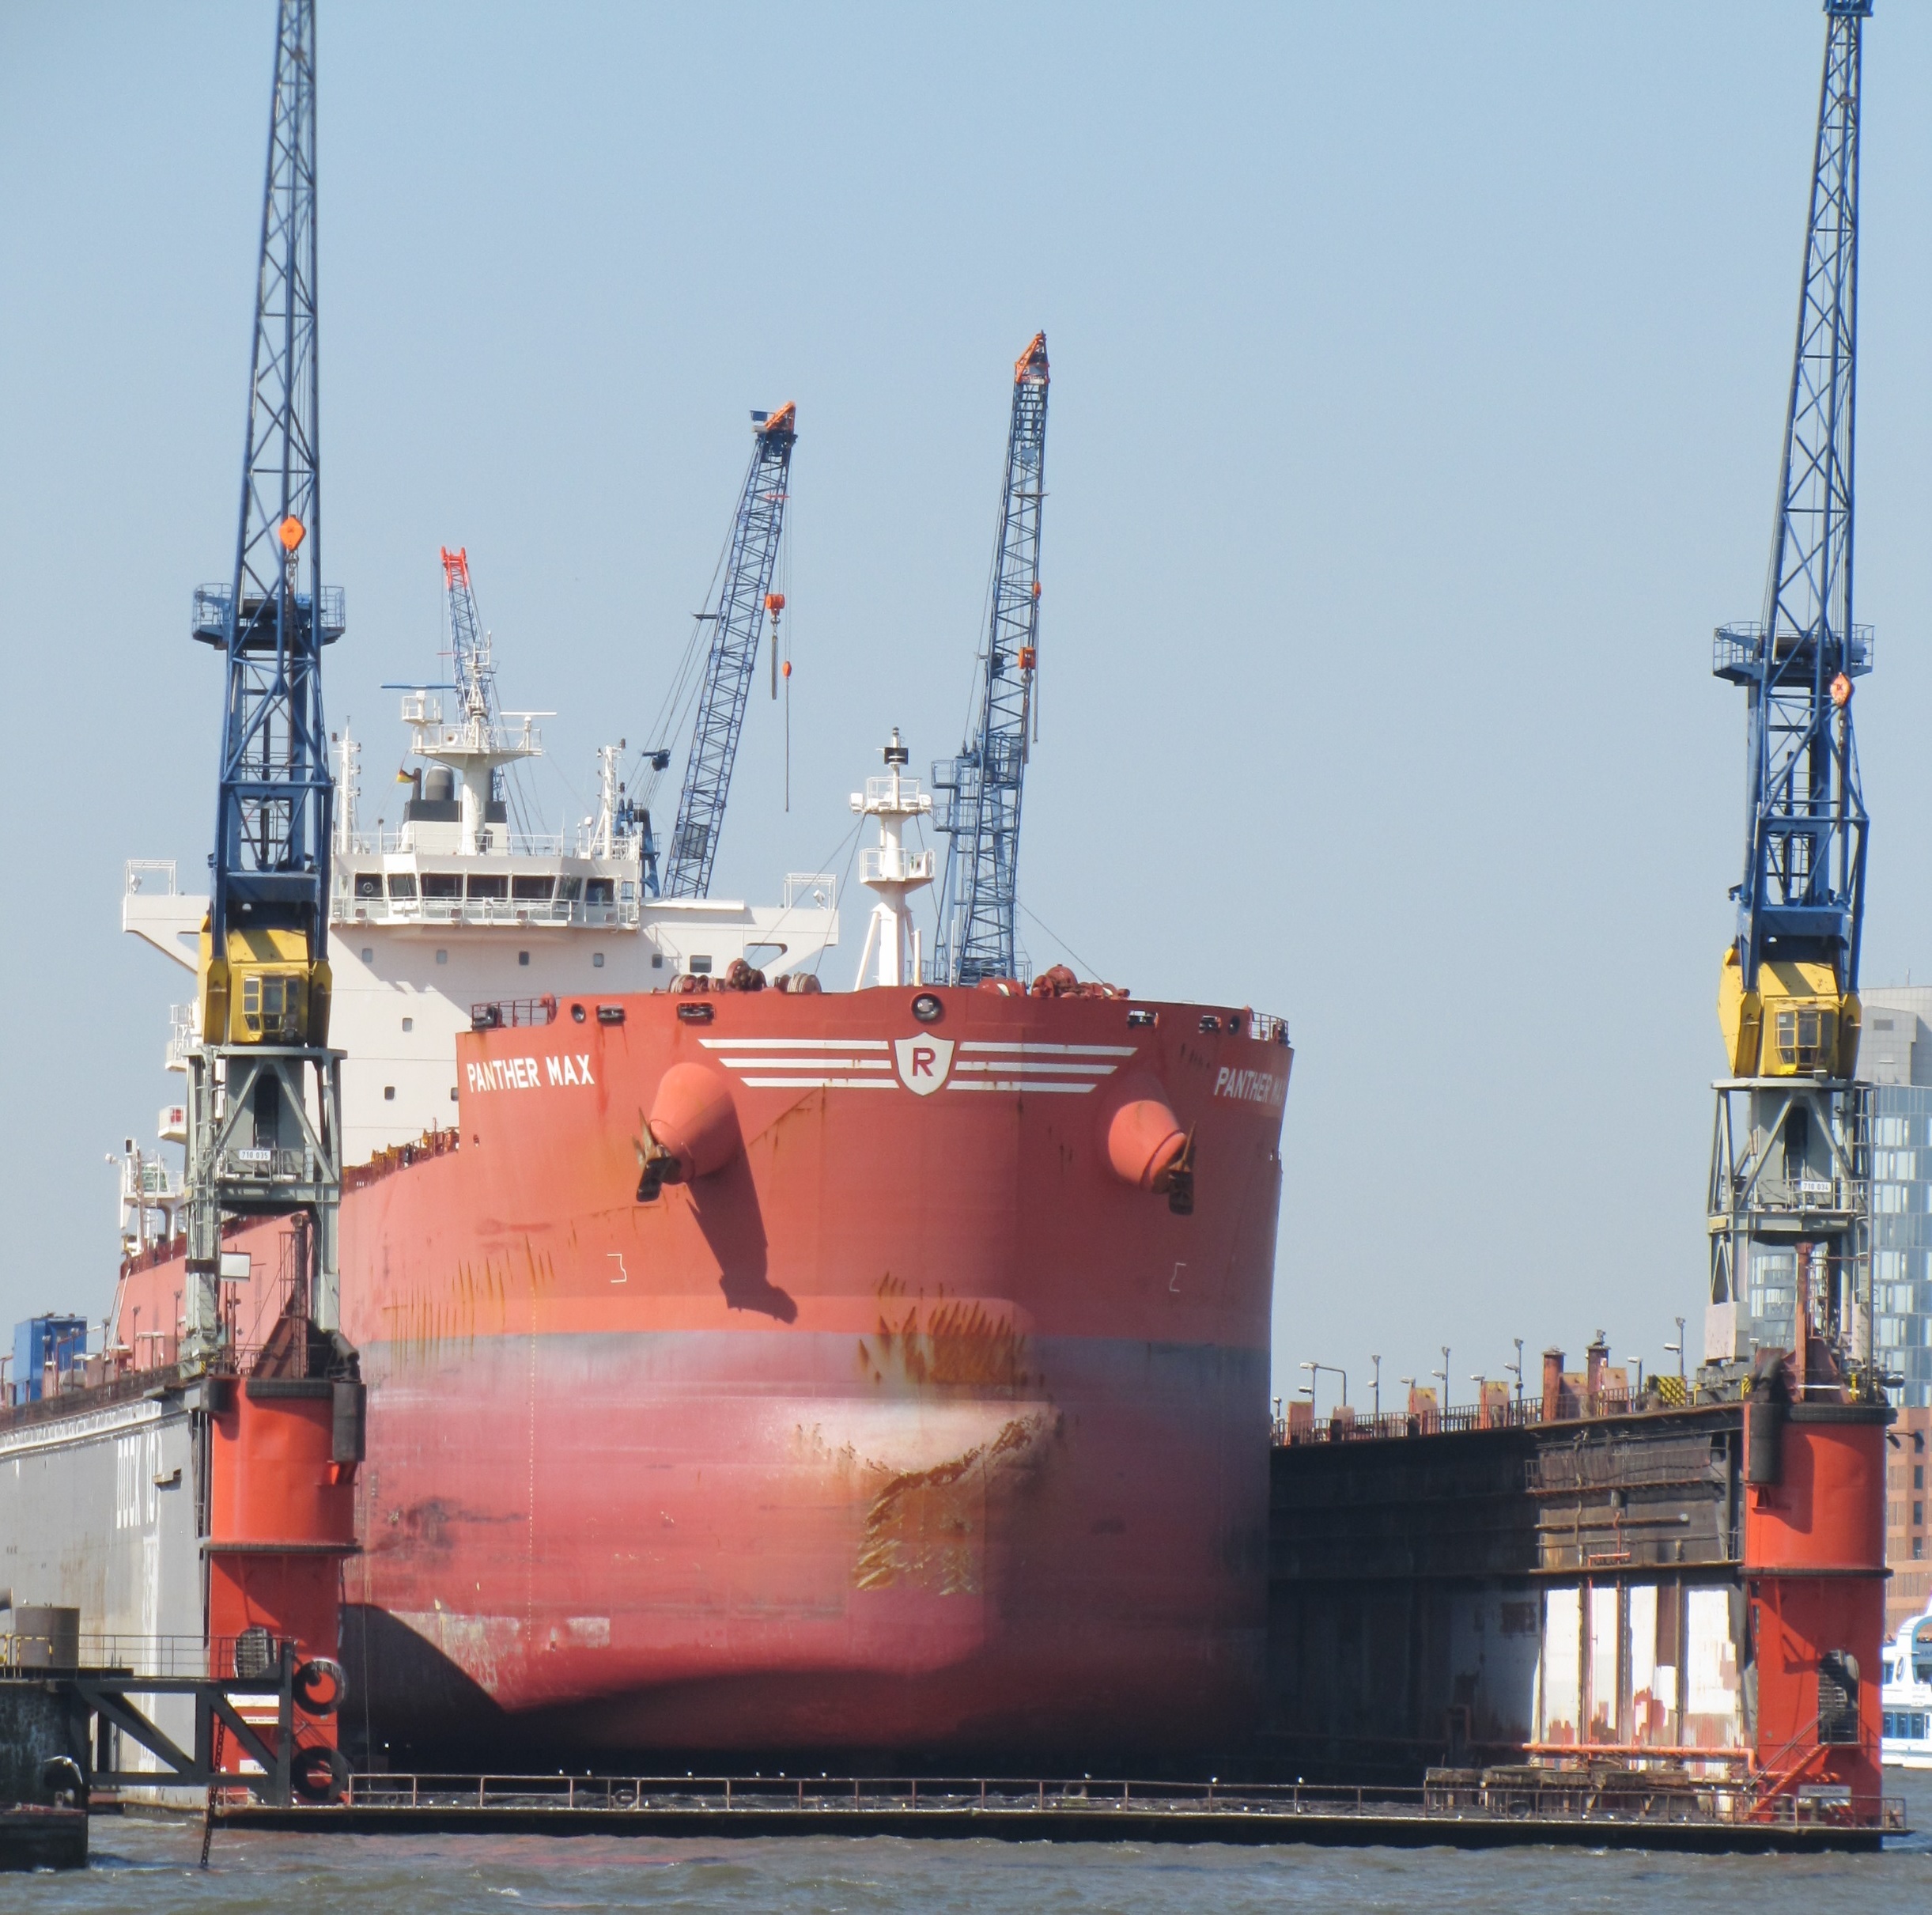
ship, transport, vehicle, harbor, port, cargo ship, shipyard, channel, tugboat, watercraft, elbe, hamburg, container ship, freight transport, construction equipment, tank ship, bulk carrier, jackup rig, floating production storage and offloading, offshore drilling, anchor handling tug supply vessel, crane vessel floating, heavy lift ship, floating dock